In the City of Sylvia

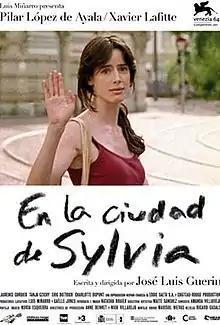

In the City of Sylvia is a 2007 film directed by José Luis Guerín. The film follows a young man credited only as 'Él' (English:'Him') as he wanders central Strasbourg in search of Sylvia, a woman he asked for directions in a bar six years earlier.